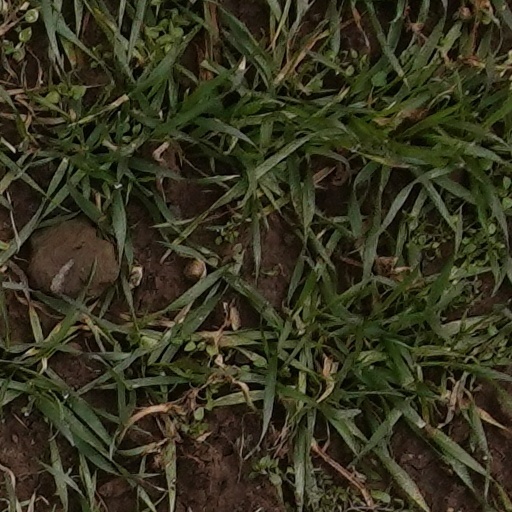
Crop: wheat